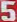
Number: 5